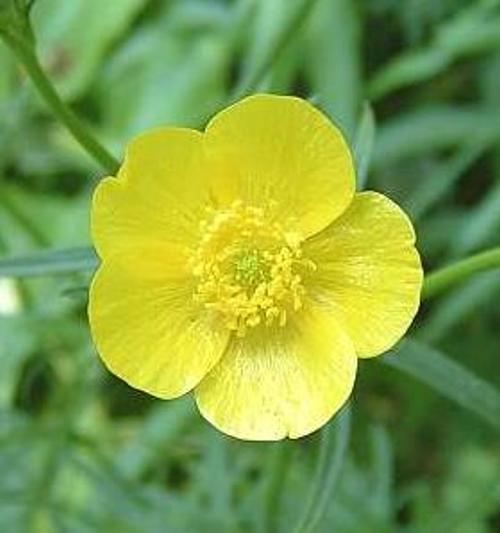
Label: buttercup